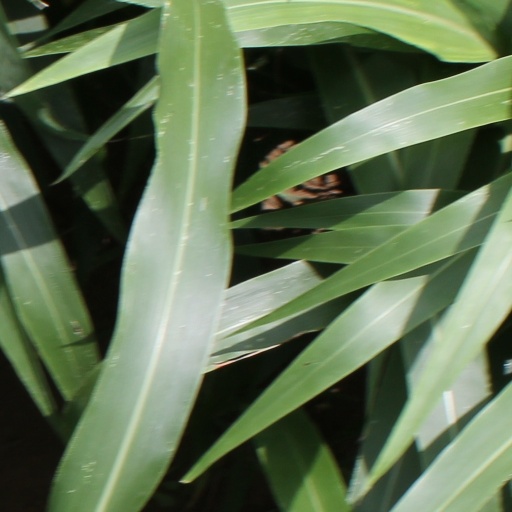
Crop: sorghum